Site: brandenburg
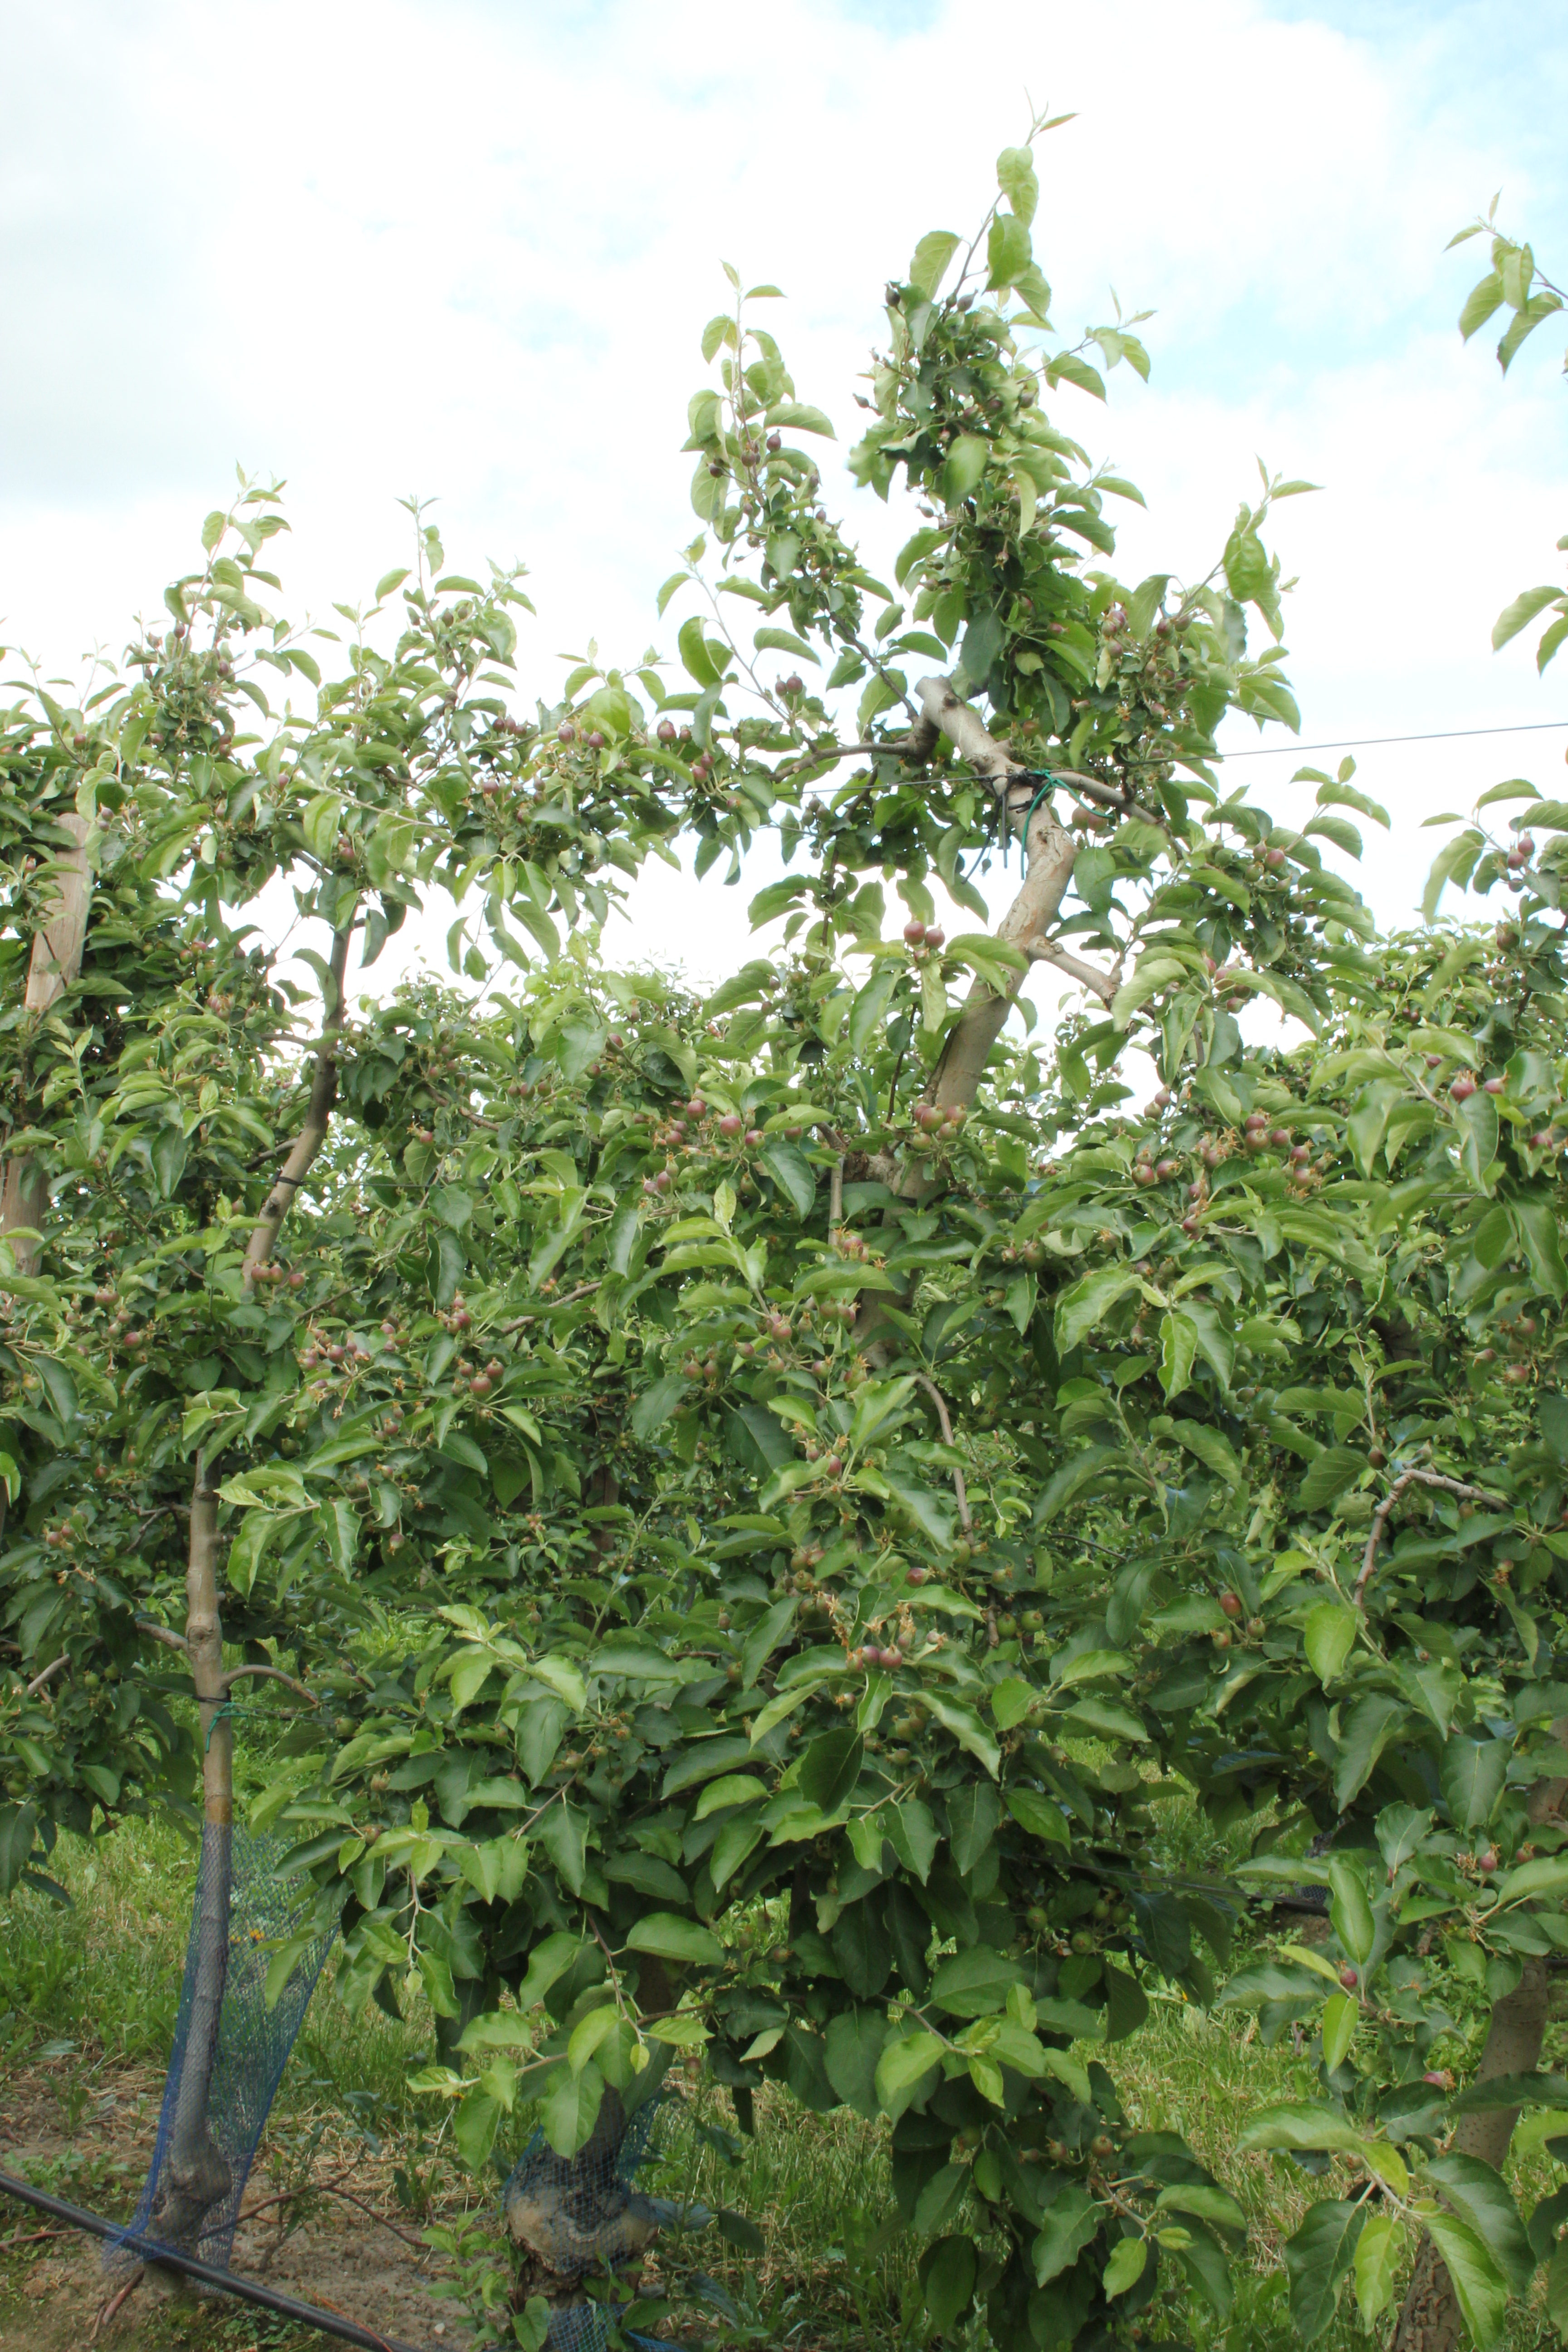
Growth stage (BBCH 72): Development of fruit